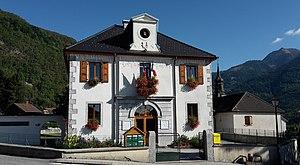
Façade de la mairie de Ville-en-Sallaz en été avec le Môle à droite et le sommet du clocher de l'église de la commune.
Ville-en-Sallaz est une commune française située dans le département de la Haute-Savoie, en région Auvergne-Rhône-Alpes.